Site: brandenburg
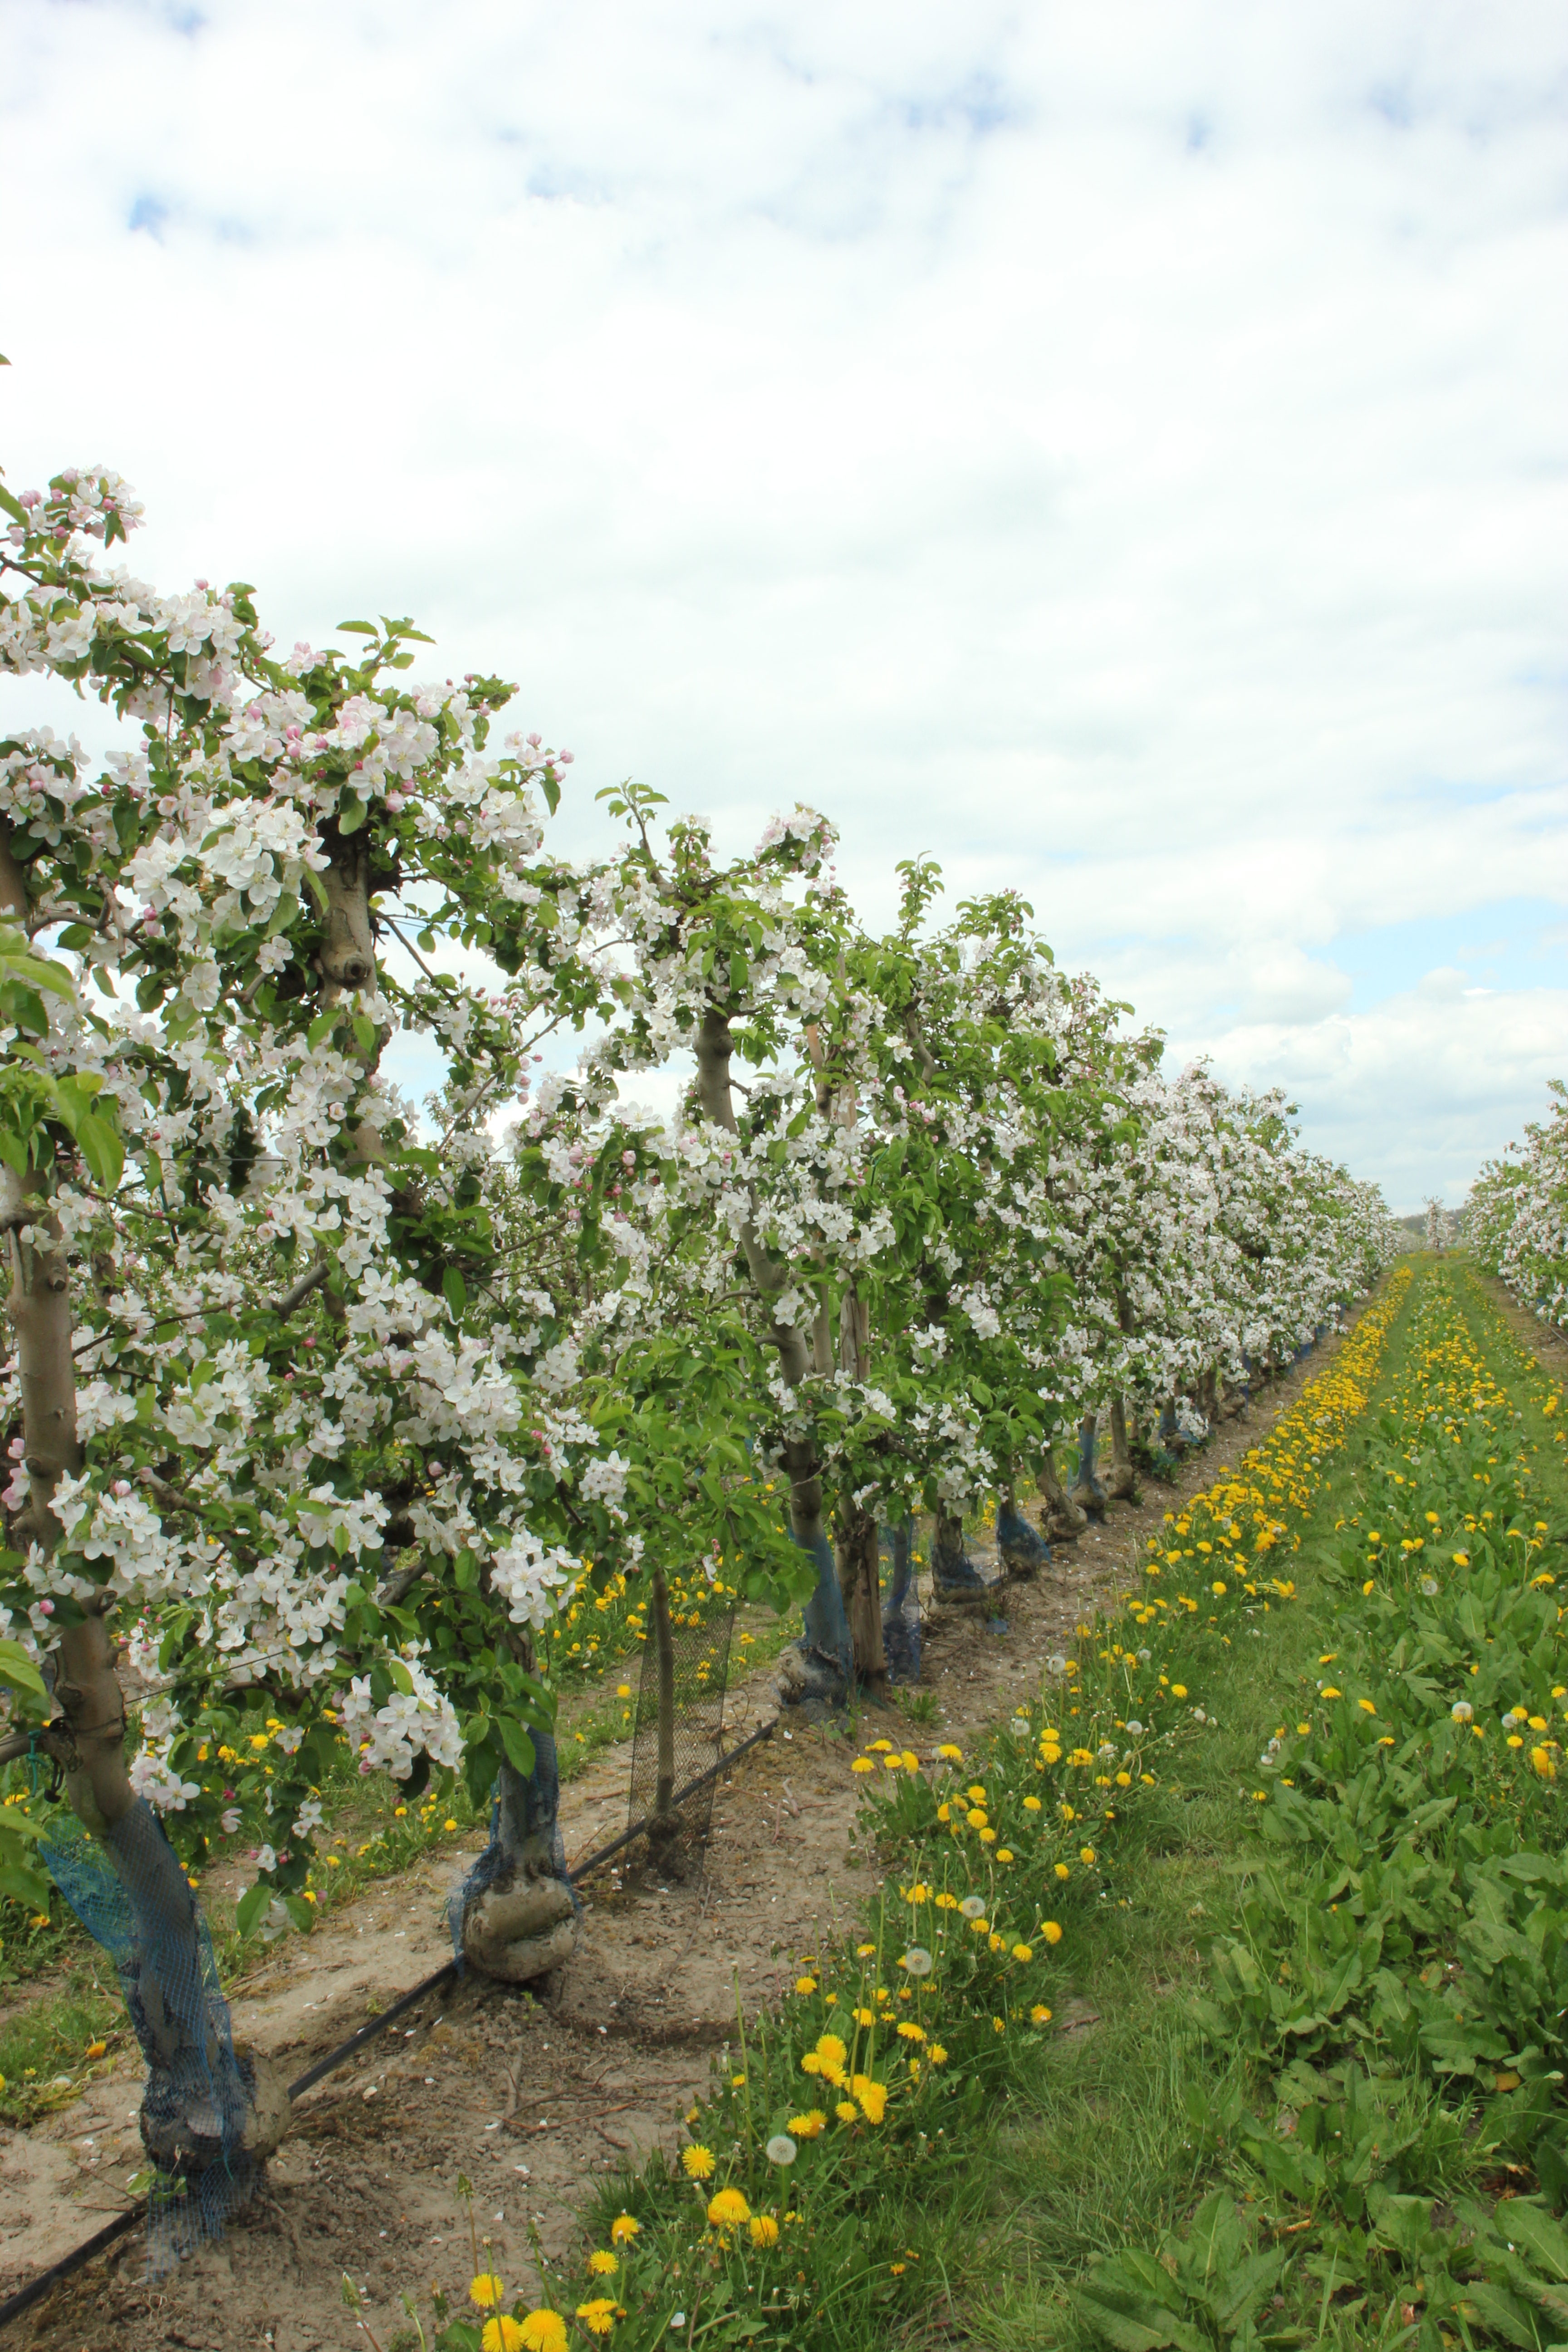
Growth stage (BBCH 65): Flowering